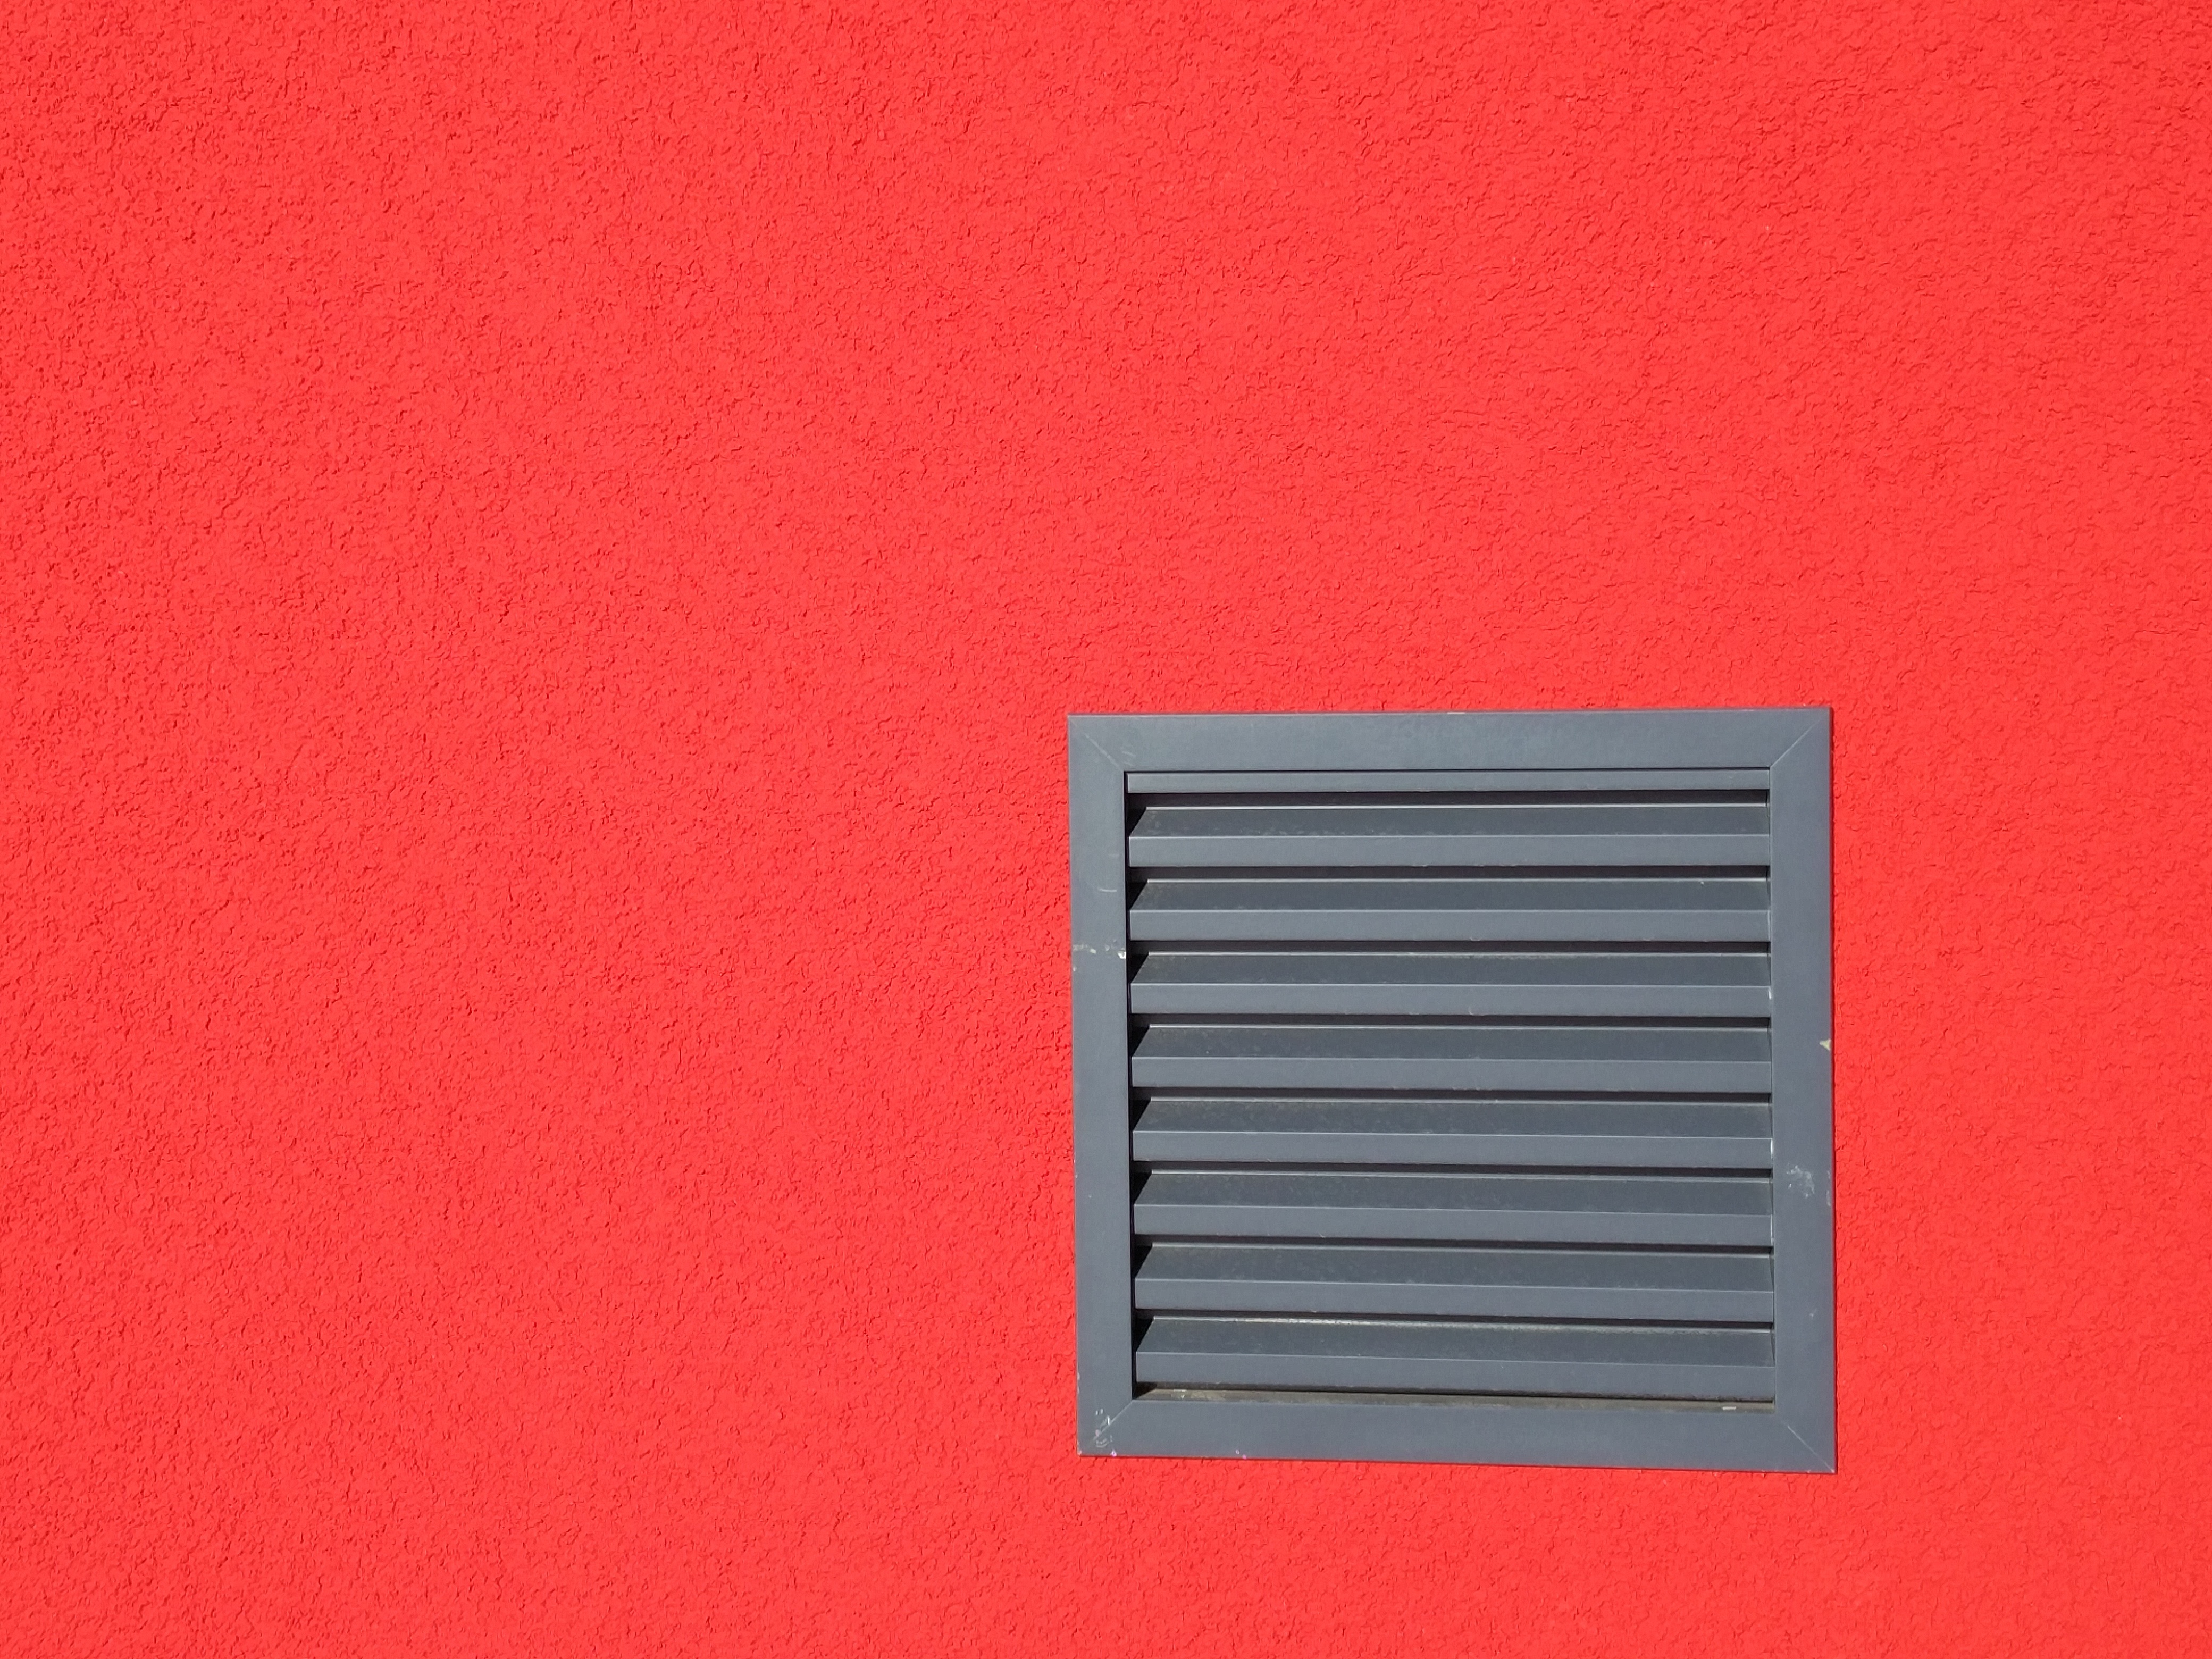
structure, wall, red, facade, interior design, brand, rectangle, bright red, window covering, ventilation grille